Étaples

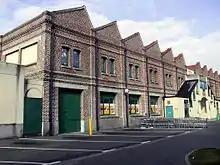
The old rope walk (rope-making works)

The railway, with its network of connections across the north of France, became of strategic importance during World War I, and it was added to temporarily during the period it lasted. Étaples became the principal depôt and transit camp for the British Expeditionary Force in France and also the point to which the wounded were transported.